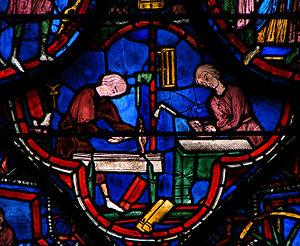
Détail d'un vitrail de la cathédrale Notre-Dame de Chartres.